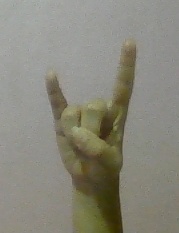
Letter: la